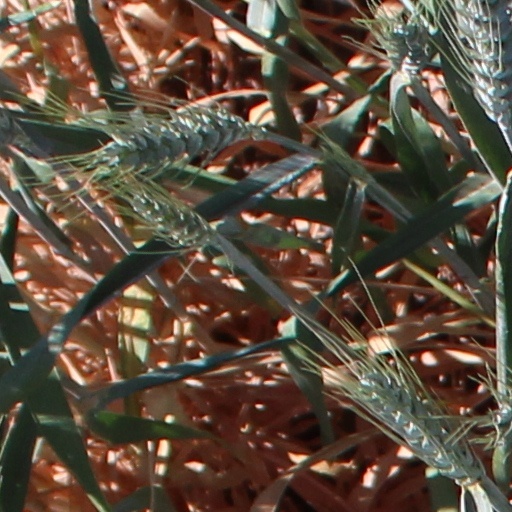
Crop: wheat